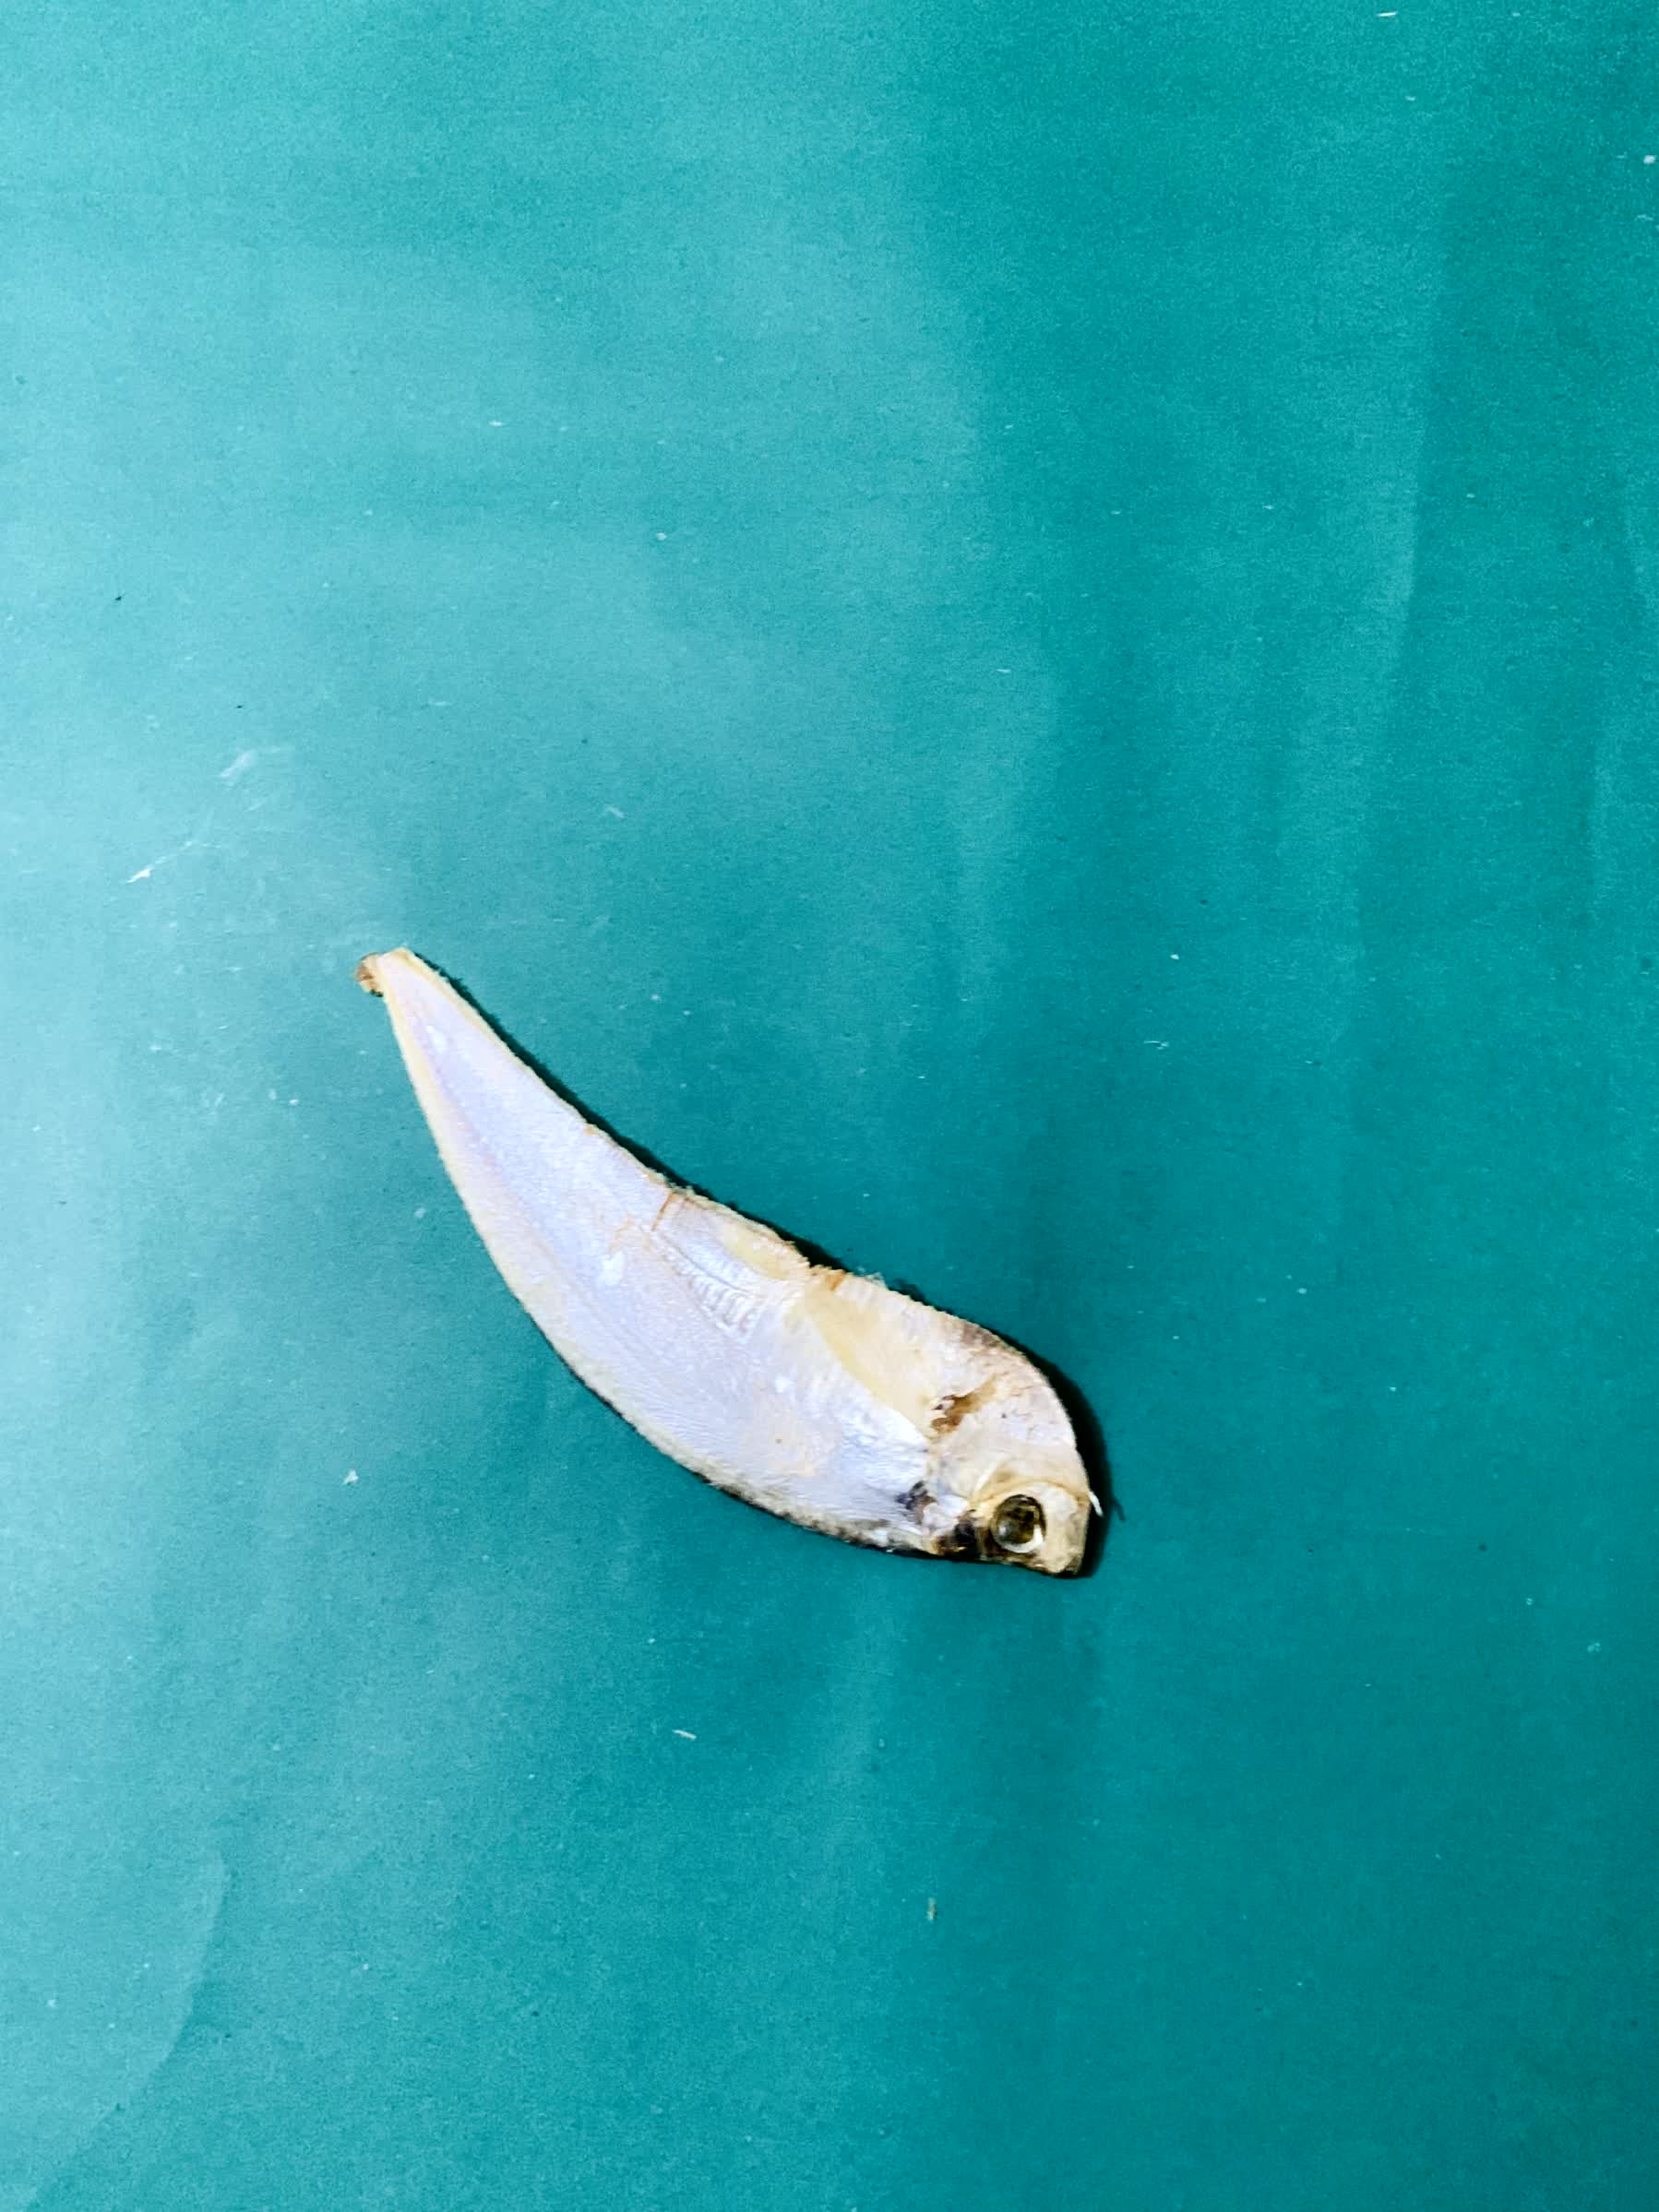
Species: Shukna Feuwa